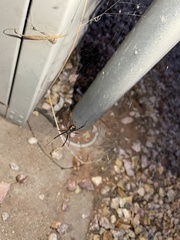
Species: Lactrodectus_hesperus